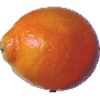
Label: Tangelo 1